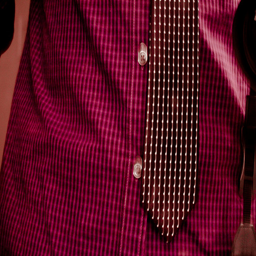
A maroon tie with a white pattern on a red shirt with a different pattern.
A button up dress shirt and a dotted necktie.
A burgundy tie with small white dots is worn with a dark cherry red shirt.
A man's red and white dress shirt and tie.
A bright shirt with an elaborate tie to match.